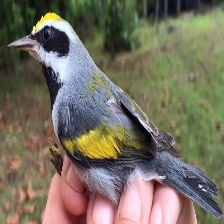
Species: GOLD WING WARBLER
Scientific name: VERMIVORA CHRYSOPTERA